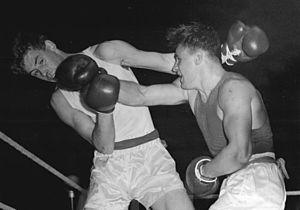
Gennadiy Shatkov est un boxeur soviétique né le 27 mai 1932 et mort le 14 janvier 2009 à Saint-Pétersbourg.